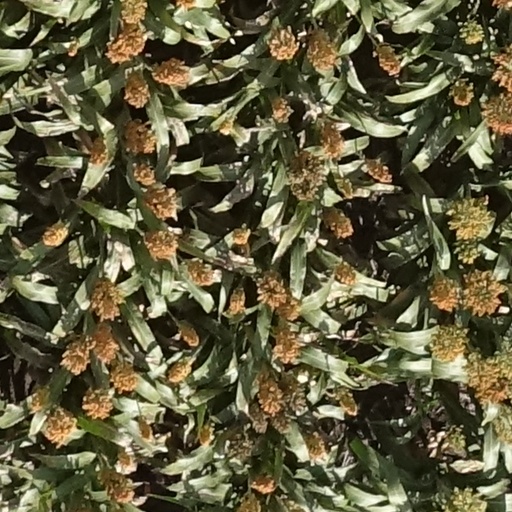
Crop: sorghum